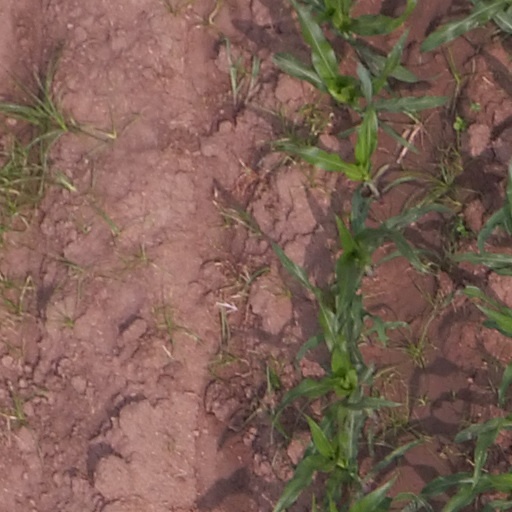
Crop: maize; corn